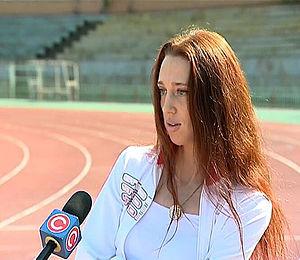
Natalya Shevtsova est une athlète russe spécialiste du 400 mètres.